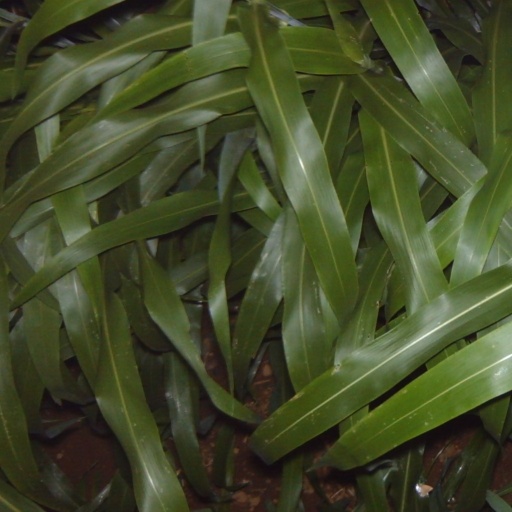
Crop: sorghum